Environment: real
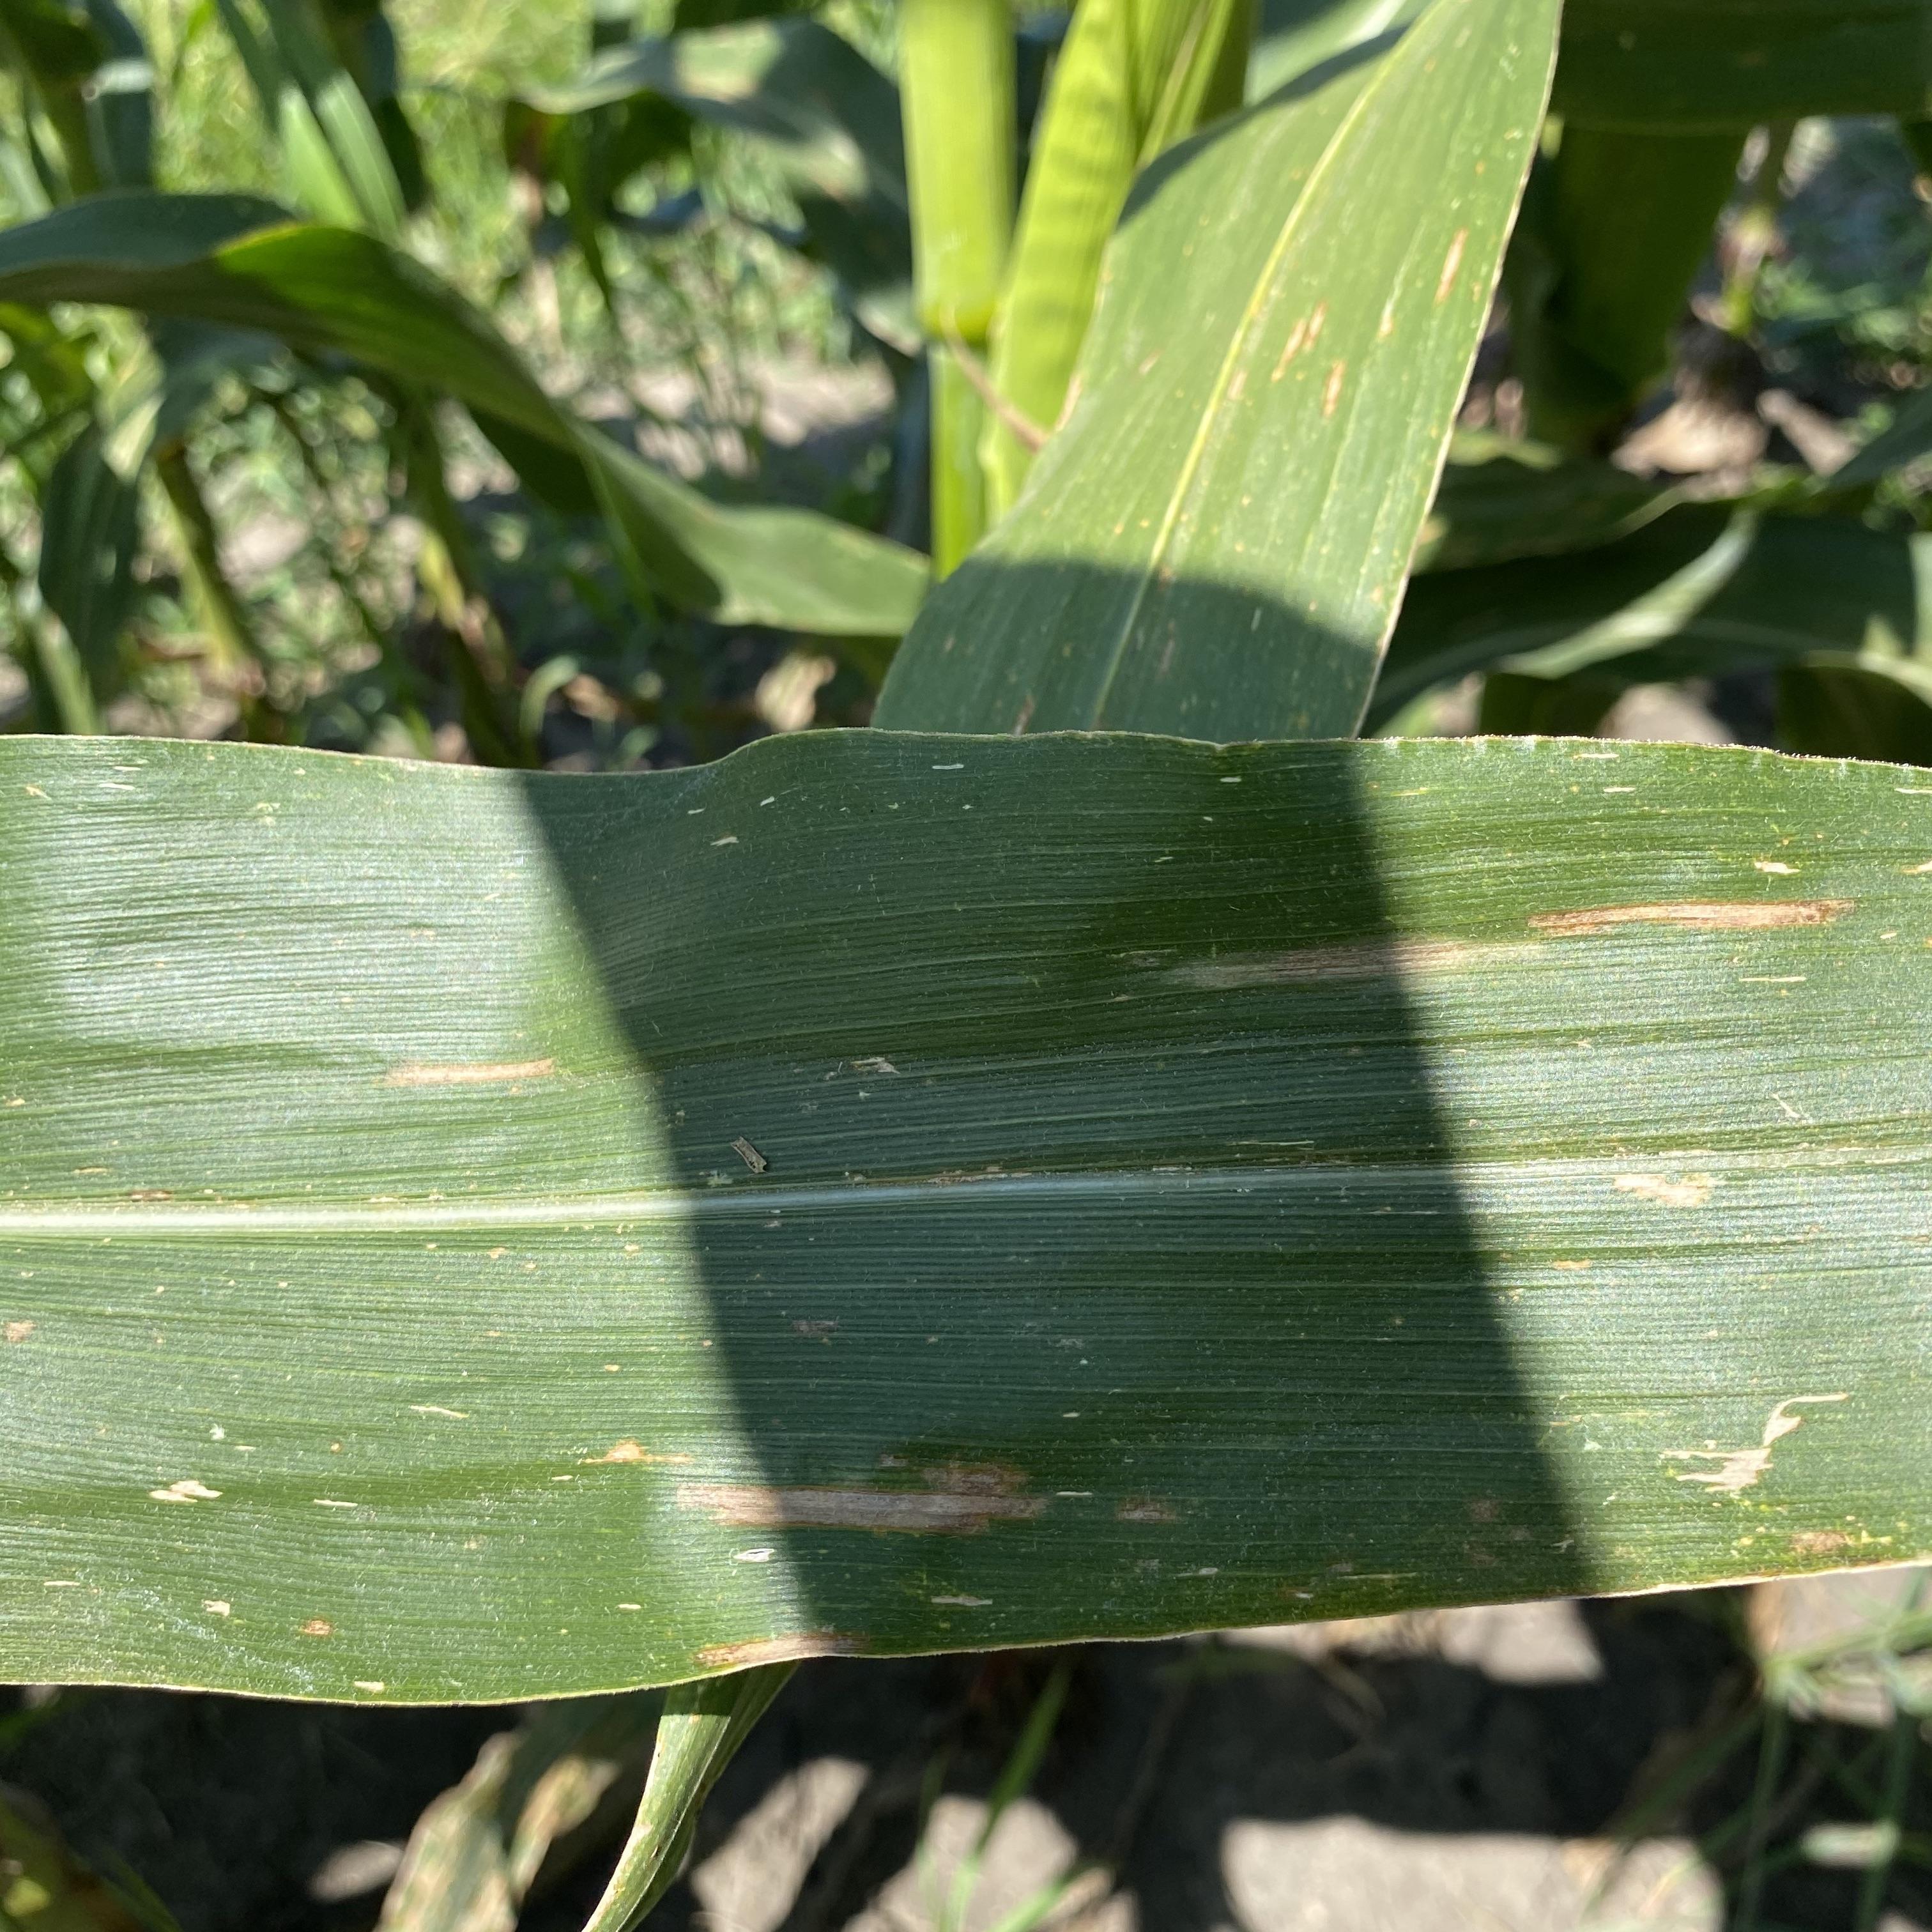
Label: gray_leaf_spot